Marine mercury pollution

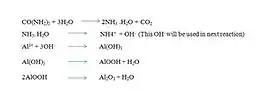

Cleaning up the existing mercury pollution could be a tedious process. Nevertheless, there is some promising ongoing research bringing hope to the challenging task. One such research is based on nanotechnology. It uses synthesized aluminum oxide nanoparticles (Al2O3) mimicking the coral structures. These structures absorb heavy metal toxins effectively due to the high surface/volume ratio and the quality of the surface. In nature, it has been long observed corals can absorb heavy metal ions due to their surface structure and this new technique has been used in nanotechnology to create "synthetic corals" which may help clean mercury in the ocean.